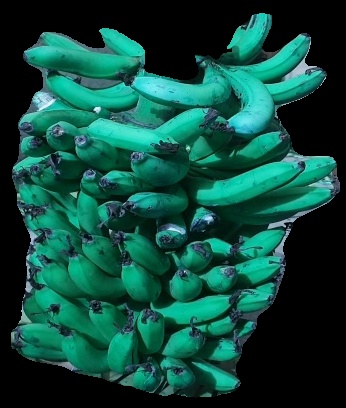
Variety: pachbale
Grade: grade3